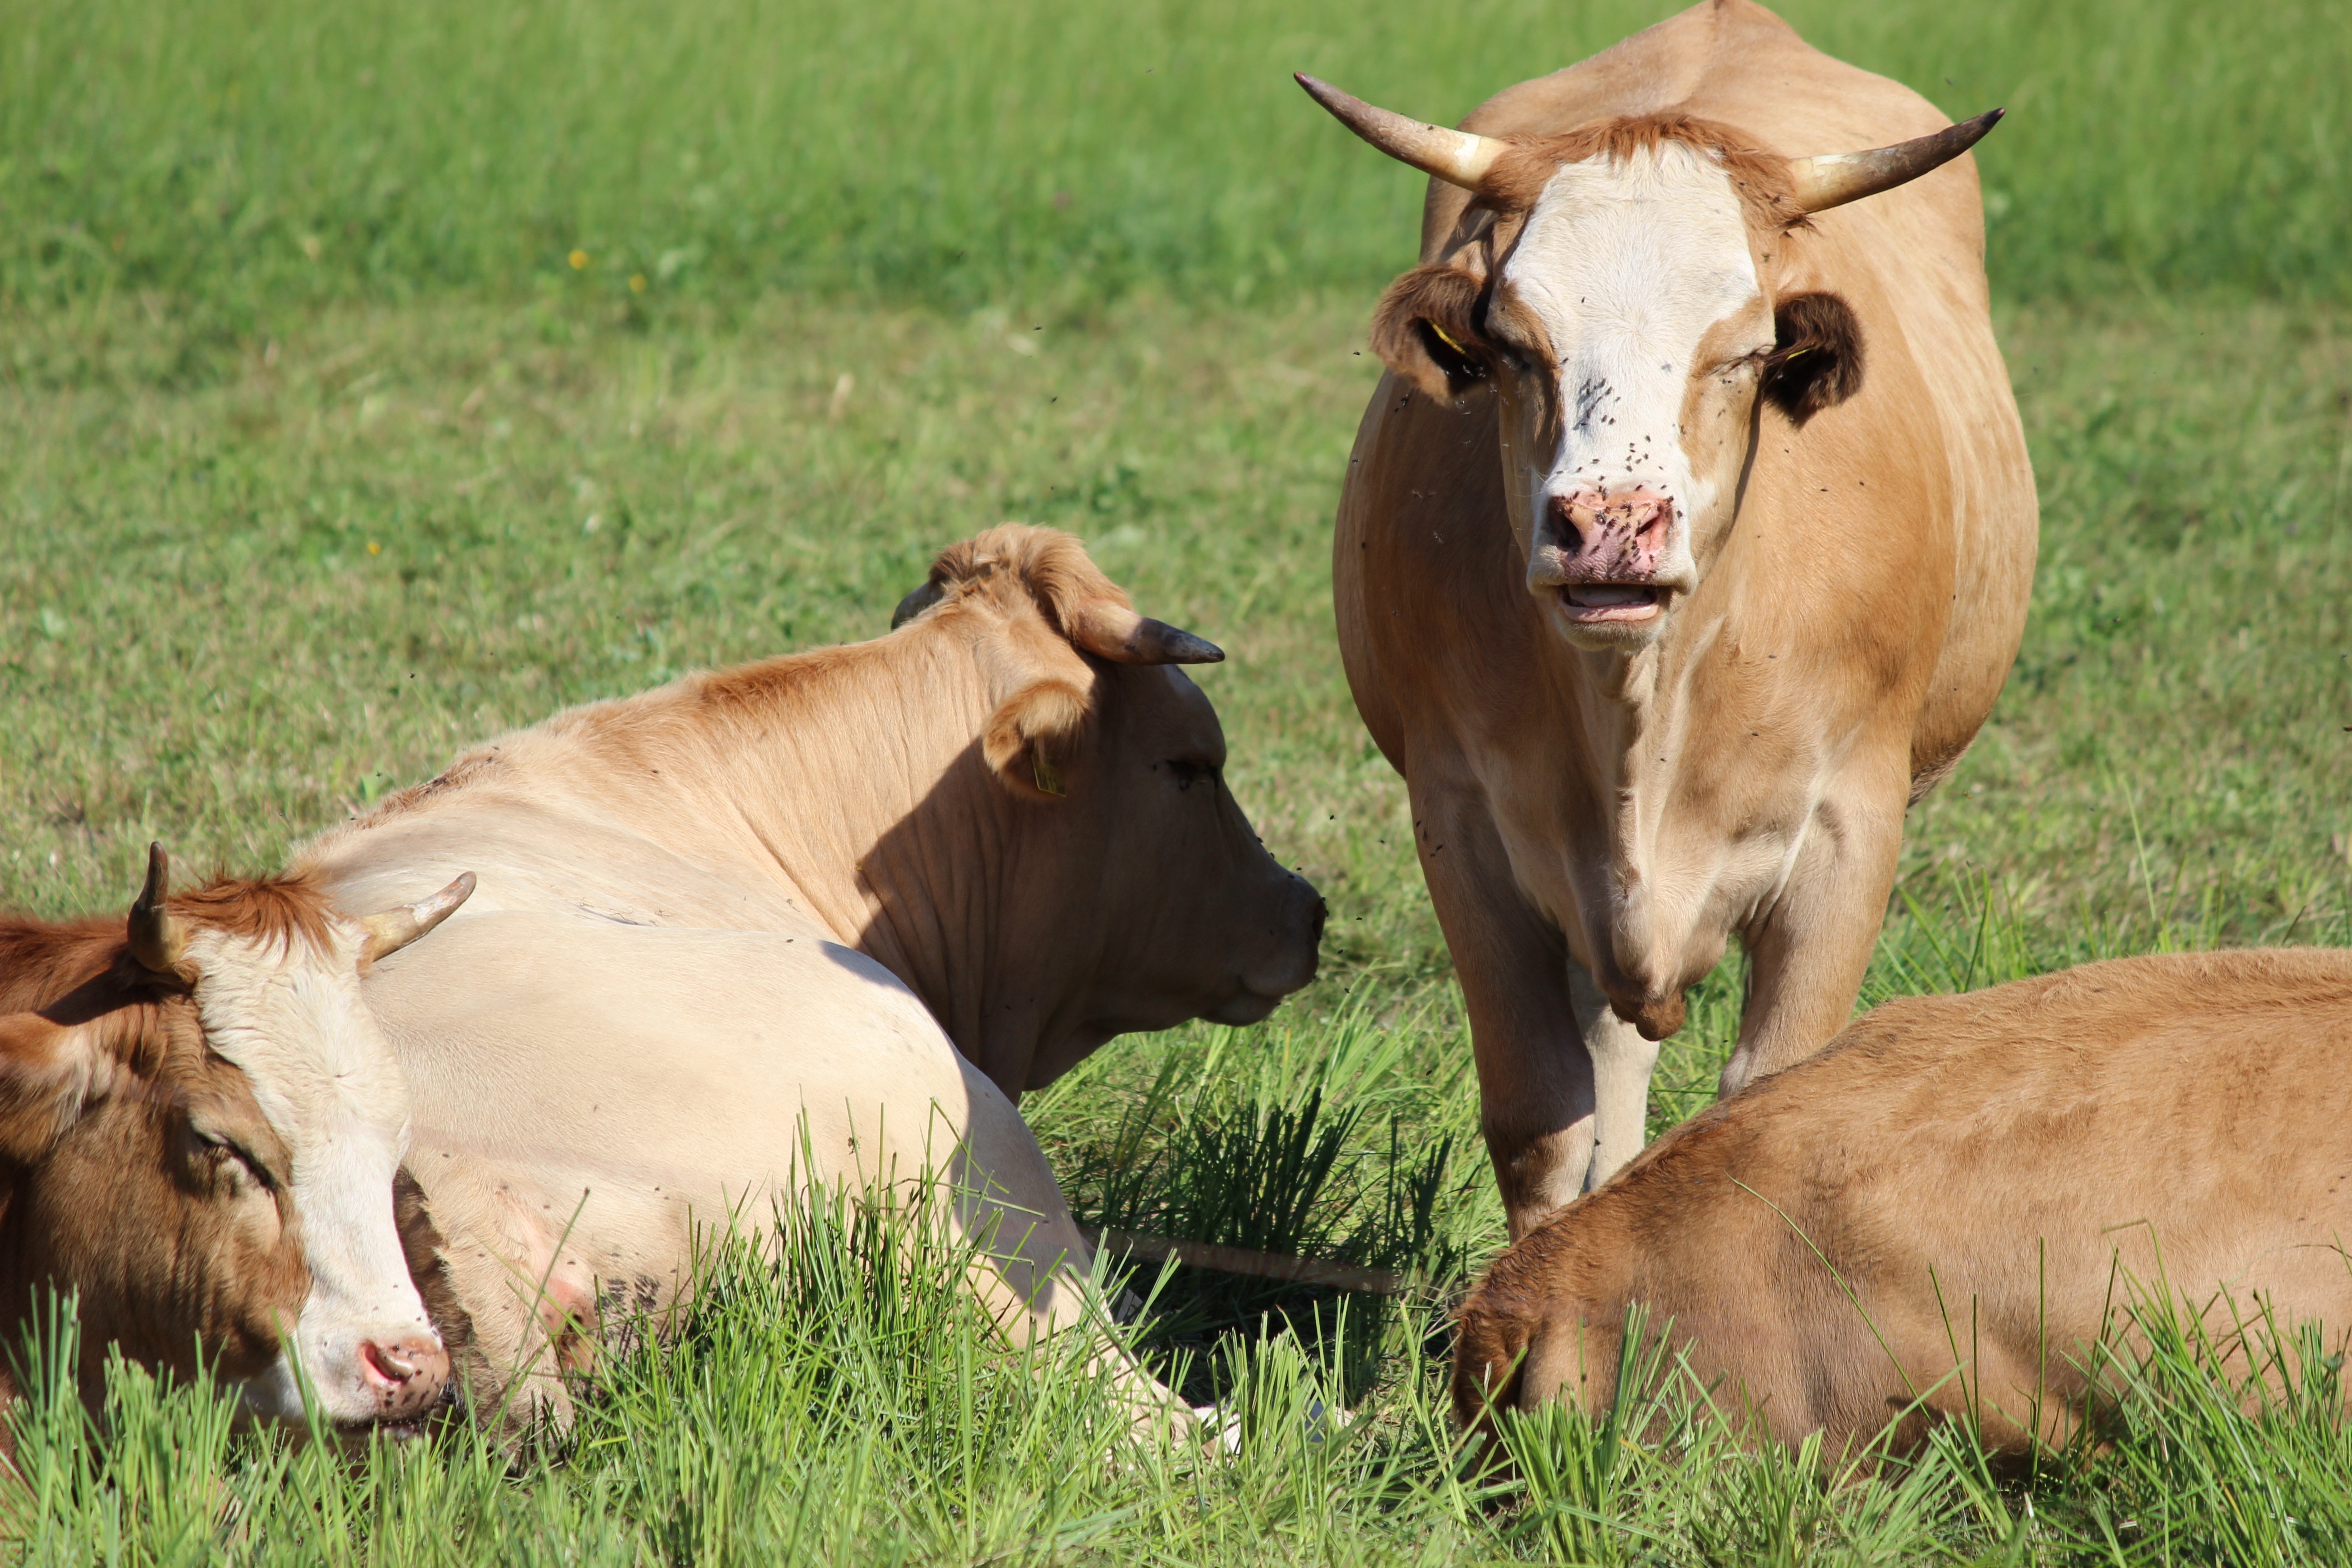
grass, field, farm, meadow, wildlife, horn, cow, cattle, herd, pasture, grazing, livestock, mammal, fauna, grassland, vertebrate, mare, ruminant, ox, rural area, dairy cow, cattle like mammal, mustang horse, cow goat family